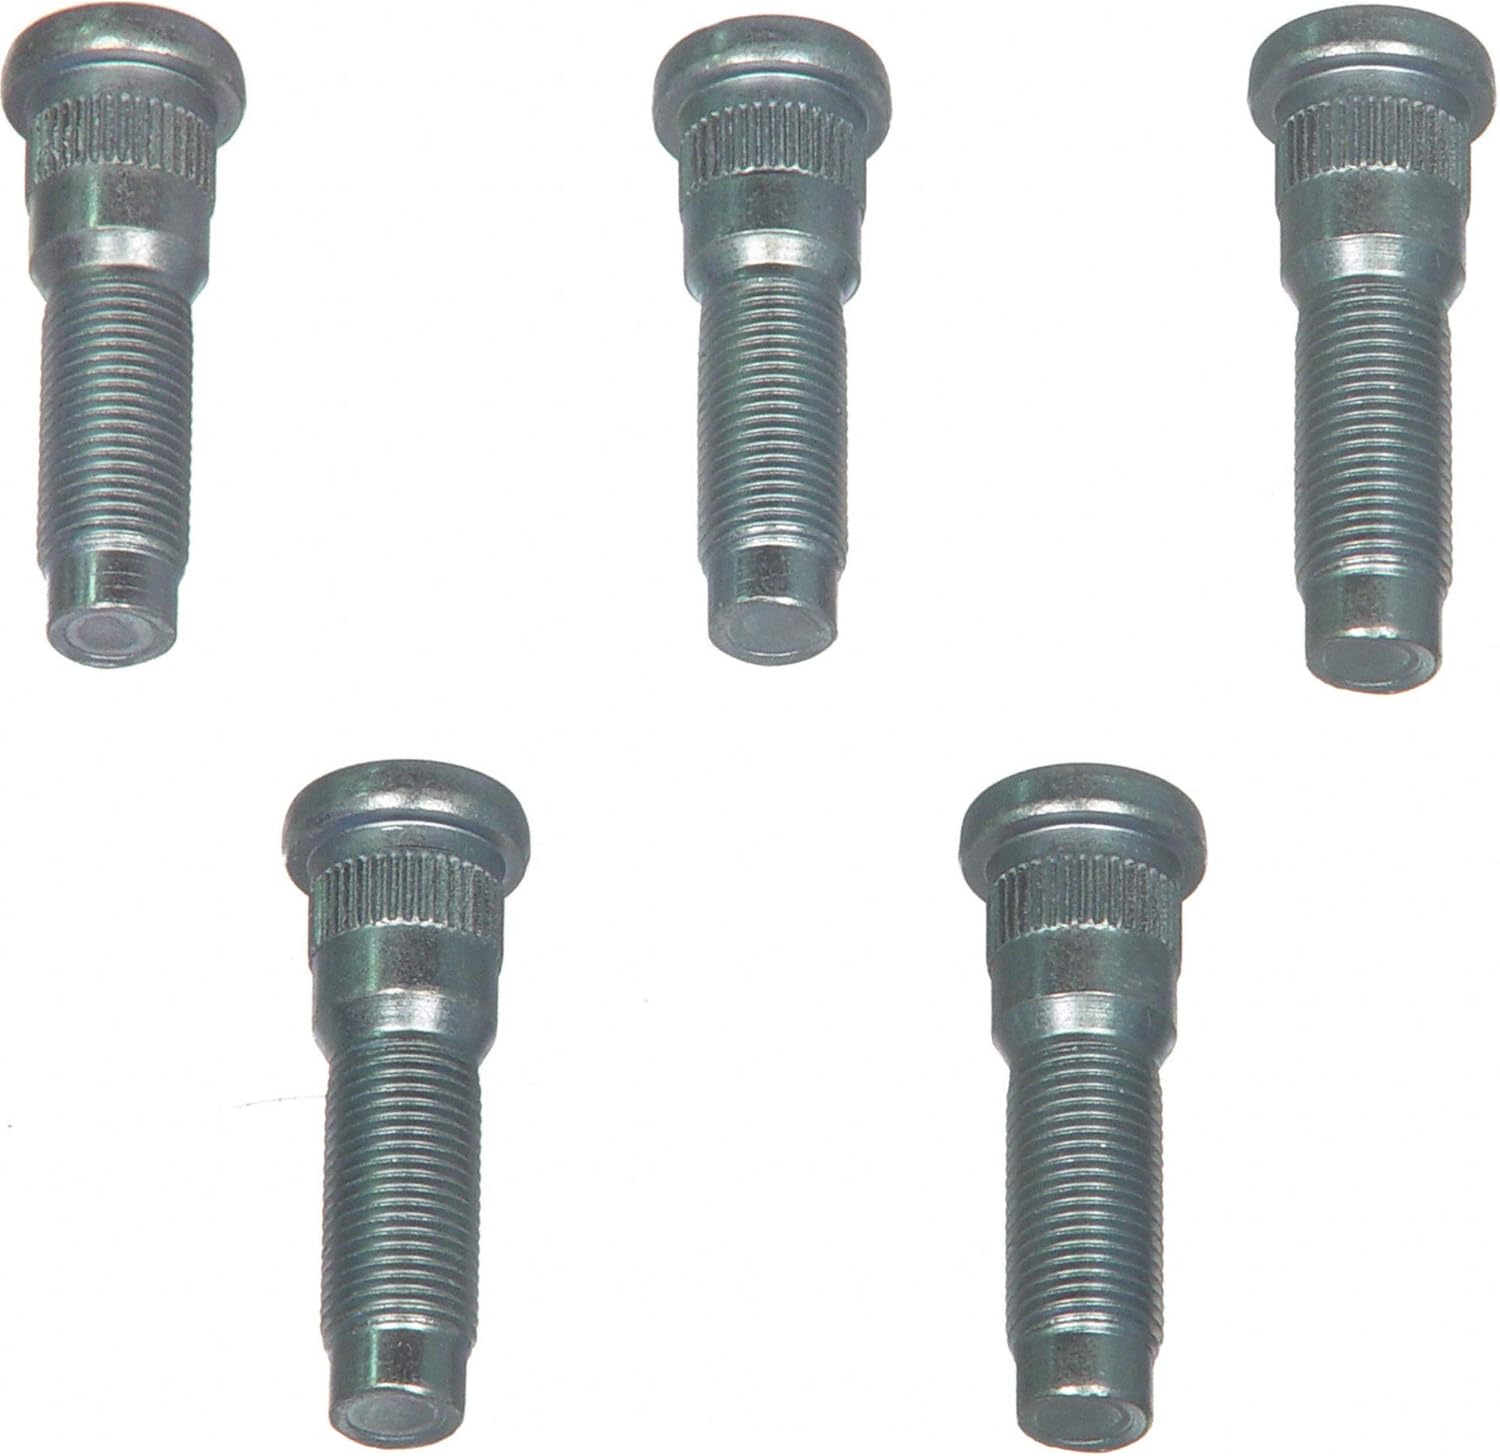
Wagner BD125887 WHEEL STUD
Category: Automotive
Wagner Brake premium hardware is the key to doing a quality brake job "right" the first time. Installing new premium hardware will complement a disc pad and/or brake shoe replacement and ensure optimal braking performance.
Features: Maintains proper movement for safe, effective stopping performance | Helps deliver a quieter braking system | Produces smoother pedal travel | Provides longer brake life and performance | Install Wagner with total confidence